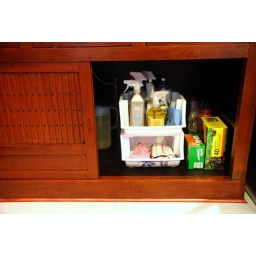
cabinet under the sink